History of Rio Grande do Sul

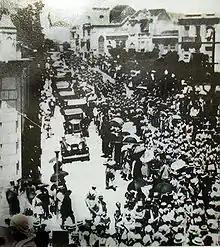
Street demonstrations in Porto Alegre in favor of the Revolution of 1930.

In 1928, Getúlio Vargas succeeded Borges de Medeiros, and was another "castilhista" in power. He sought the support of the "estancieros", representing the class before the federal government, and protecting the unions they were organizing. Finding transportation costs to be the biggest problem, he expanded the railroads and encouraged the state's first airline, the future VARIG. To facilitate credit, he founded the Banco do Estado do Rio Grande do Sul. His greatest achievement, however, was the dissipation of old political rivalries that had long plagued Rio Grande do Sul. The fruit of this was the construction of the Liberal Alliance, of which he was the candidate in the national elections in 1930, losing, however to Júlio Prestes. But the latter would not take office, being deposed by the Revolution of 1930, which elevated Vargas to the presidency with decisive participation of the "gauchos".